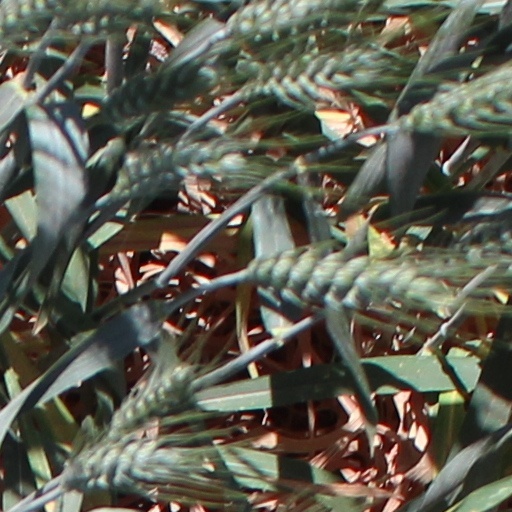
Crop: wheat